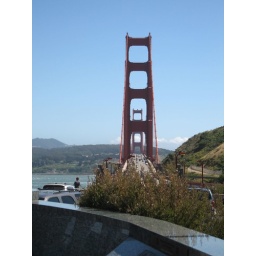
Looking straight down the bridge, trying to get fancy by contrasting the bridge with the plants and granite wall.